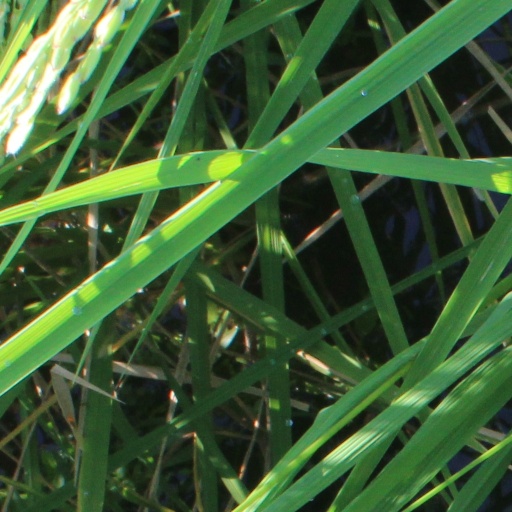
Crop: rice